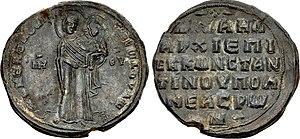
Michel Ier Cérulaire fut patriarche de Constantinople du 25 mars 1043 au 2 novembre 1058.